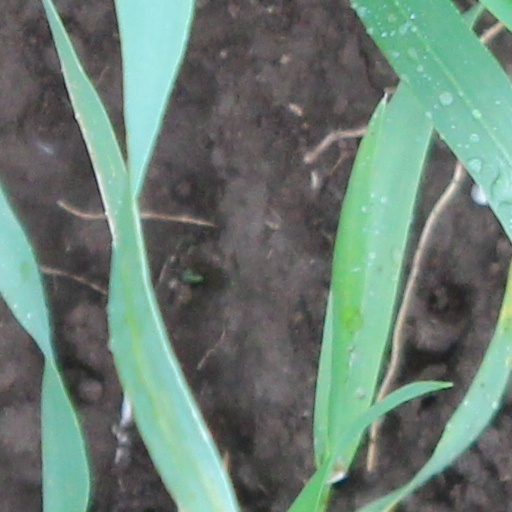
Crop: wheat